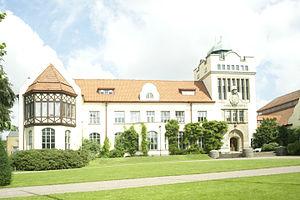
Lantmännen SW Seed AB, anciennement Svalöf Weibull AB, dont le siège est situé à Malmö, est une entreprise horticole suédoise du groupe Lantmännen spécialisée dans la sélection végétale et la production de semences. Son nom actuel a été adopté en 2010. Cette entreprise qui a une activité internationale, est présente, outre la Suède, dans quatre pays étrangers : Allemagne, Lettonie, Pays-Bas et Pologne. Ses marchés se situent principalement en Scandinavie et en Europe centrale. Elle dispose de quatre stations de sélection à Svalöv et Lännäs, Hadmersleben et Emmeloord.